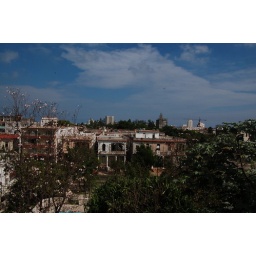
view from my bathroom window in the morning